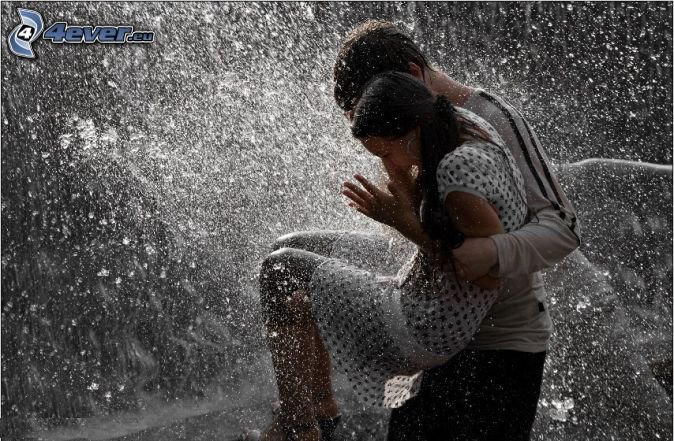
Weather: rain or strom